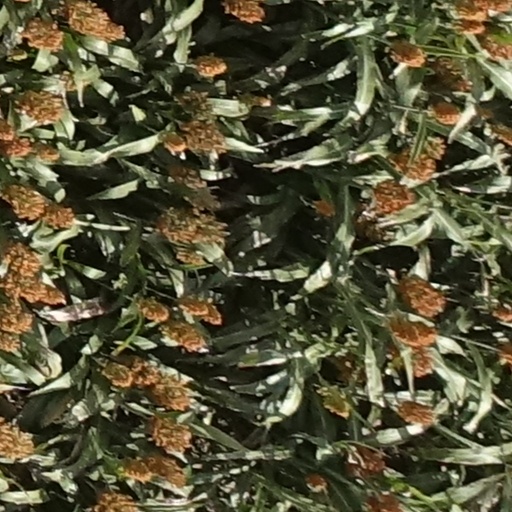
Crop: sorghum